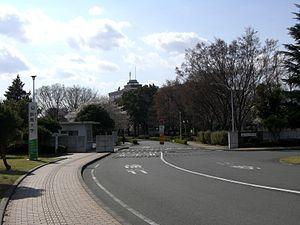
L'université de Gunma est une université nationale japonaise, située à Maebashi dans la préfecture de Gunma.